AC 2-Litre

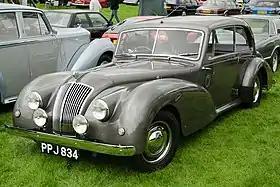
AC 2-Litre 2 Door Saloon of 1951

The AC 2-Litre is an automobile that was produced by AC of Thames Ditton in Surrey, England between 1947 and 1956. Two and, from 1952, four-door saloons were sold. In addition, as from 1949, a small number of drophead coupés and "Buckland" tourers were produced.